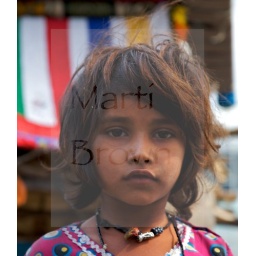
Gypsy girl in pink India